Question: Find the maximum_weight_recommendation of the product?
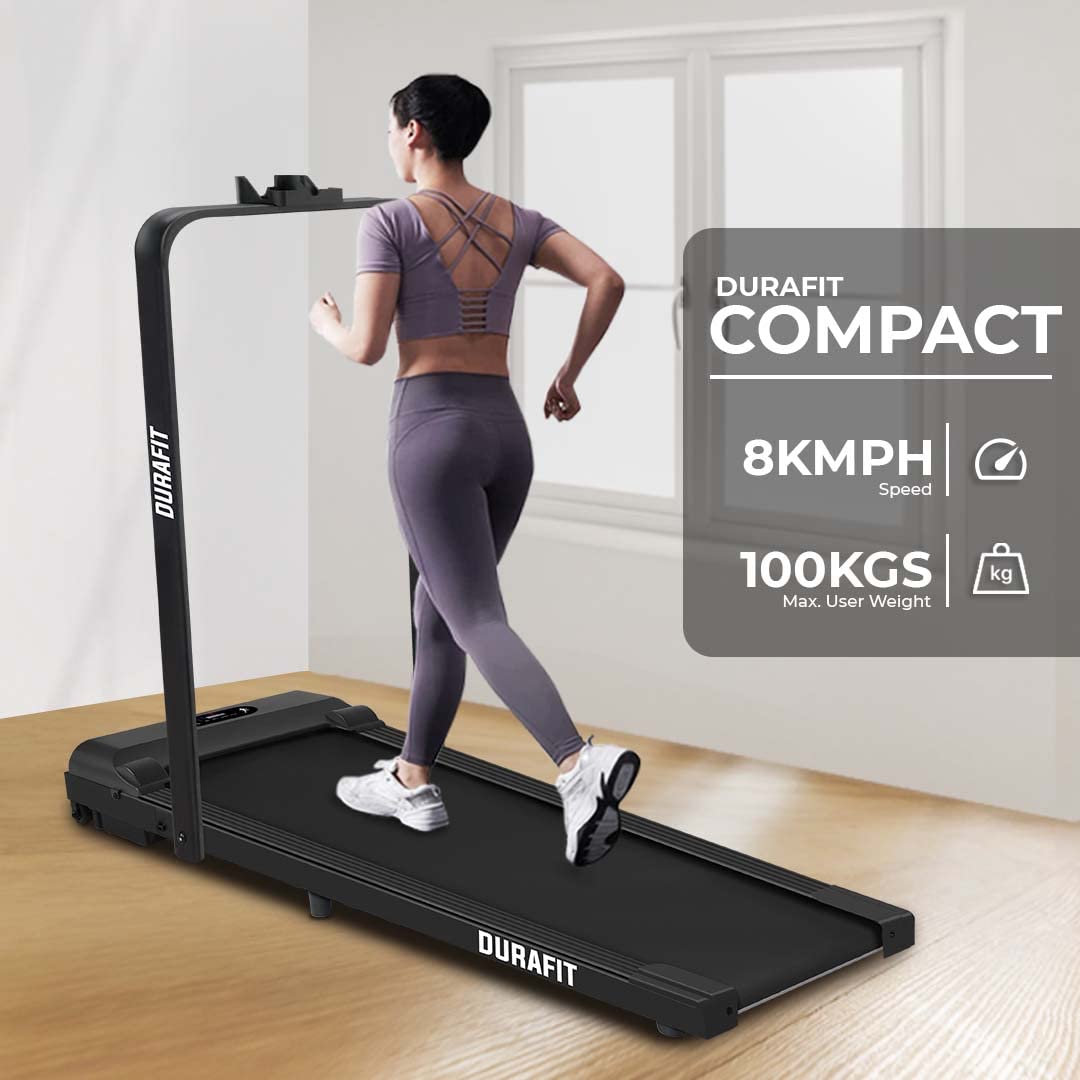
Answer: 100 kilogram